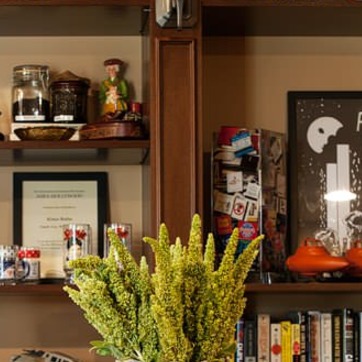
Material: wood